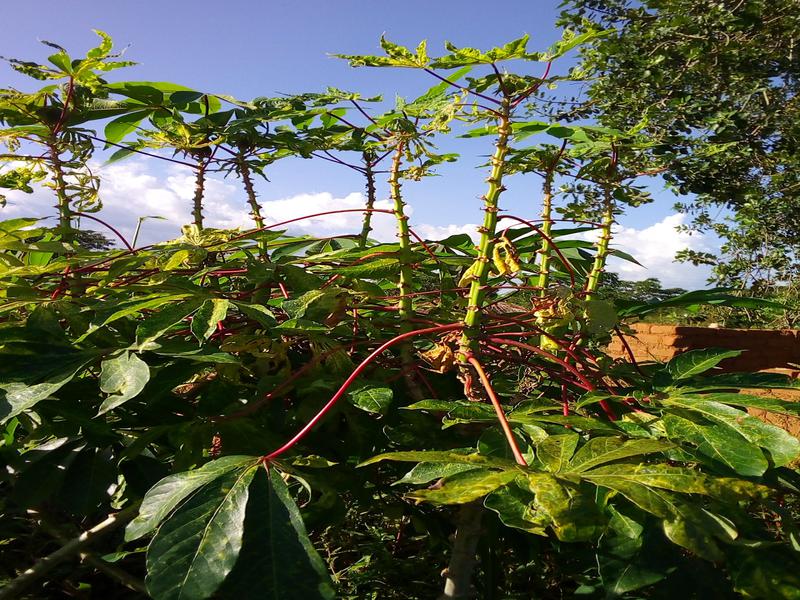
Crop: cassava
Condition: green_mottle